Terlig

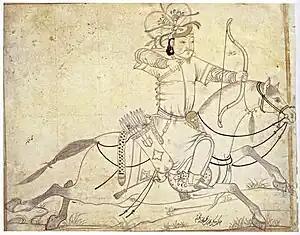

The terlig worn in the Ilkhanate were slightly different from the ones in the China's Yuan dynasty despite some similarities in terms of shapes and while some were also decorated with Central or East-Asian motifs (e.g. cloud collar designs, Central or East Asian-style dragons, phoenixes and flowers such as lotus, chrysanthemum) which were introduced in West Asia during the Mongol period.